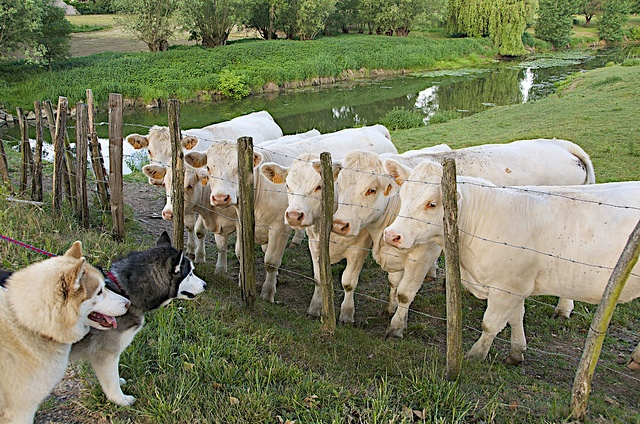
two dogs observing a herd cows in their pen
Huskies looking at beige cattle through a barbed wire fence.
A couple of animals that are in some grass.
Two dogs and several cows starring at each other with a barb wire fence between them
Two dogs looking at some fenced in white cows.